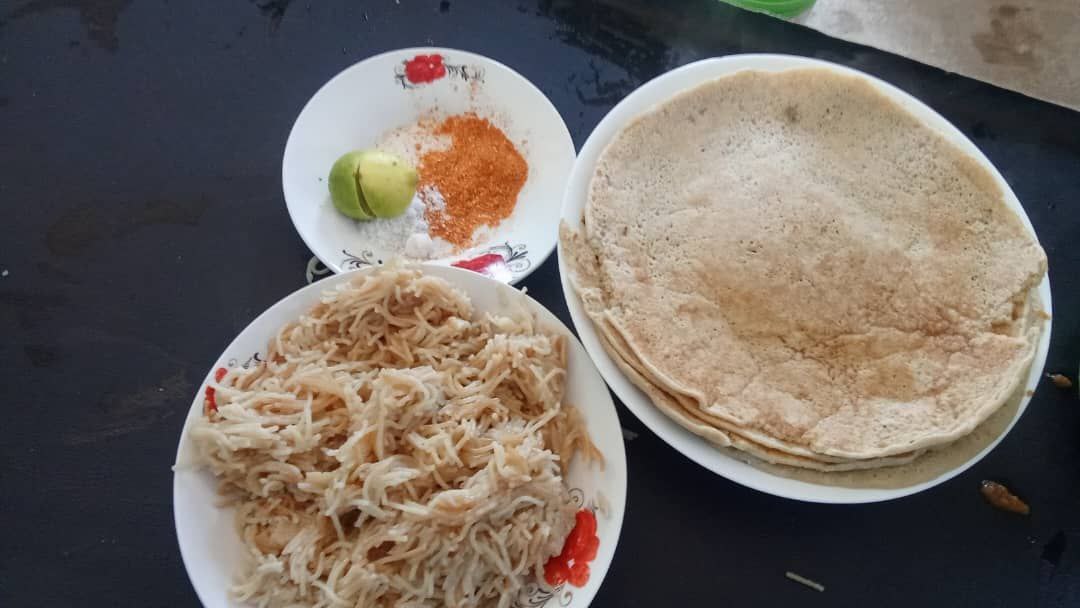
الوصف بالفصحى: صحن رقائق العجين السميكة وشعيرية بالسكر و بودرة الحار مع ليمونة
الوصف بالعامية السودانية: صحن قراصة و صحن شعيرية و صحن شطة و ليمون
التصنيف: Food & Drinks